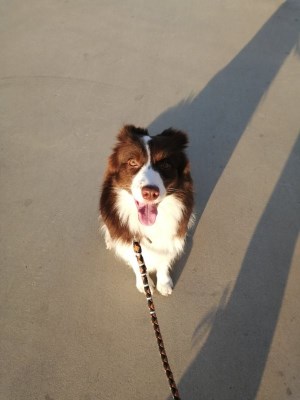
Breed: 2594-n000109-Border_collie